Shimane Prefecture

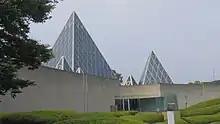
Nima Sand Museum in Oda

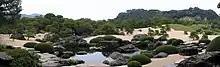
Garden of the Adachi Museum of Art in Yasugi

The prefectural flower is the mountain peony. On the island of Daikonjima, they have been grown from at least the 18th century.